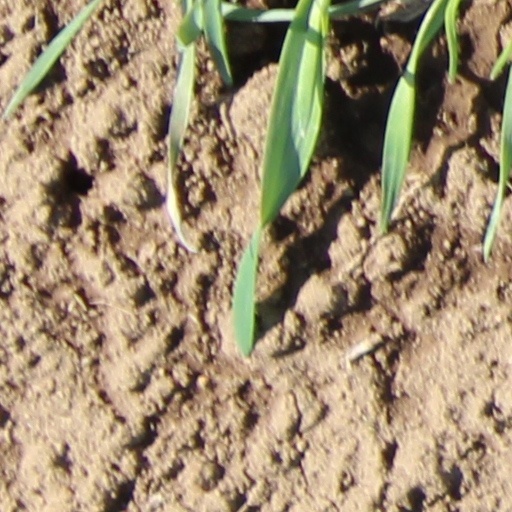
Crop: wheat